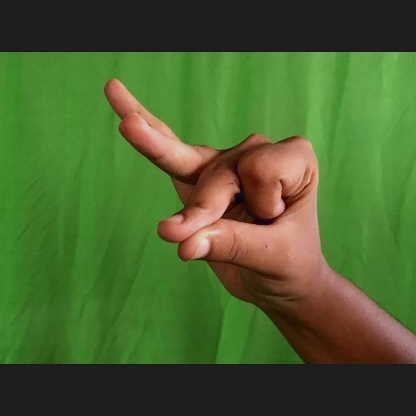
Mudra: Bramaram